201 (South Park)

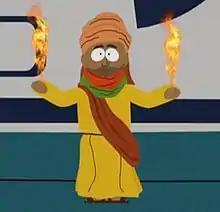
An image of Muhammad was shown in the 2001 episode "Super Best Friends", but was censored from the 2006 episode "Cartoon Wars Part II" due to the Jyllands-Posten Muhammad cartoons controversy. This change in Comedy Central's broadcast policy was mocked in the episode "200", which led to further censorship in "201".

One of the most prominent storylines from "200", which continued into "201", was the characters' efforts to bring Muhammad into public view. This is based on two past controversies in 2005 (Jyllands-Posten Muhammad cartoons controversy) and 2007 (Lars Vilks Muhammad drawings controversy), when European newspapers published cartoons of Muhammad, resulting in riots, global protests, and death threats toward the artists. As a result of those incidents, many publications and television studios have refused to broadcast images of Muhammad in any form, which was the inspiration behind Tom Cruise's efforts to harvest Muhammad's apparent immunity to satire and ridicule. Parker and Stone have previously voiced dissatisfaction that images of Muhammad had been censored on the show despite the fact that his image was shown during the 2001 episode "Super Best Friends", without any censorship, before the cartoon controversies began. "201" continues the theme from "200" that argues against fear and censorship, and calls for support of free speech, both of Muhammad's image and any subject considered taboo.